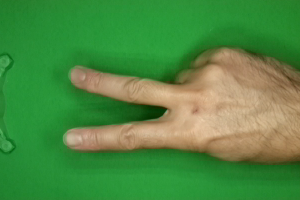
Label: scissors